Sir John Cope, 6th Baronet

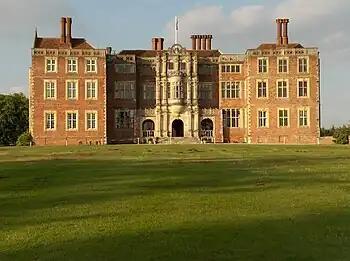
Bramshill House, south façade.

Cope was the eldest son of Sir John Cope, 5th Baronet of Hanwell, Oxfordshire and his wife Anne Booth, daughter of Philip Booth, and was baptized on 1 December 1673. He matriculated at Oriel College, Oxford on 22 October 1689, aged 16. He was knighted on 26 January 1696, and also in 1696 married Alice Monoux, daughter of Sir Humphrey Monoux, 2nd Baronet of Wootton, Bedfordshire. By 1700 Cope had acquired the manor of Bramshill for £21,500, helped by a loan from his father.